Nanchez

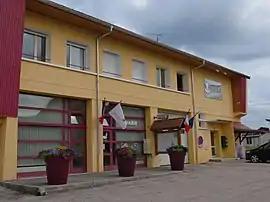
The town hall in Chaux-des-Prés

Nanchez is a commune in the Jura department of eastern France. The municipality was established on 1 January 2016 by the merger of the former communes of Chaux-des-Prés and Prénovel. On 1 January 2019, the former communes Les Piards and Villard-sur-Bienne were merged into Nanchez.